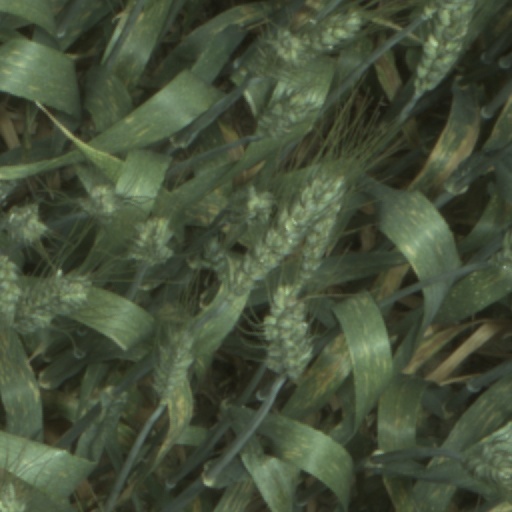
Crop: wheat